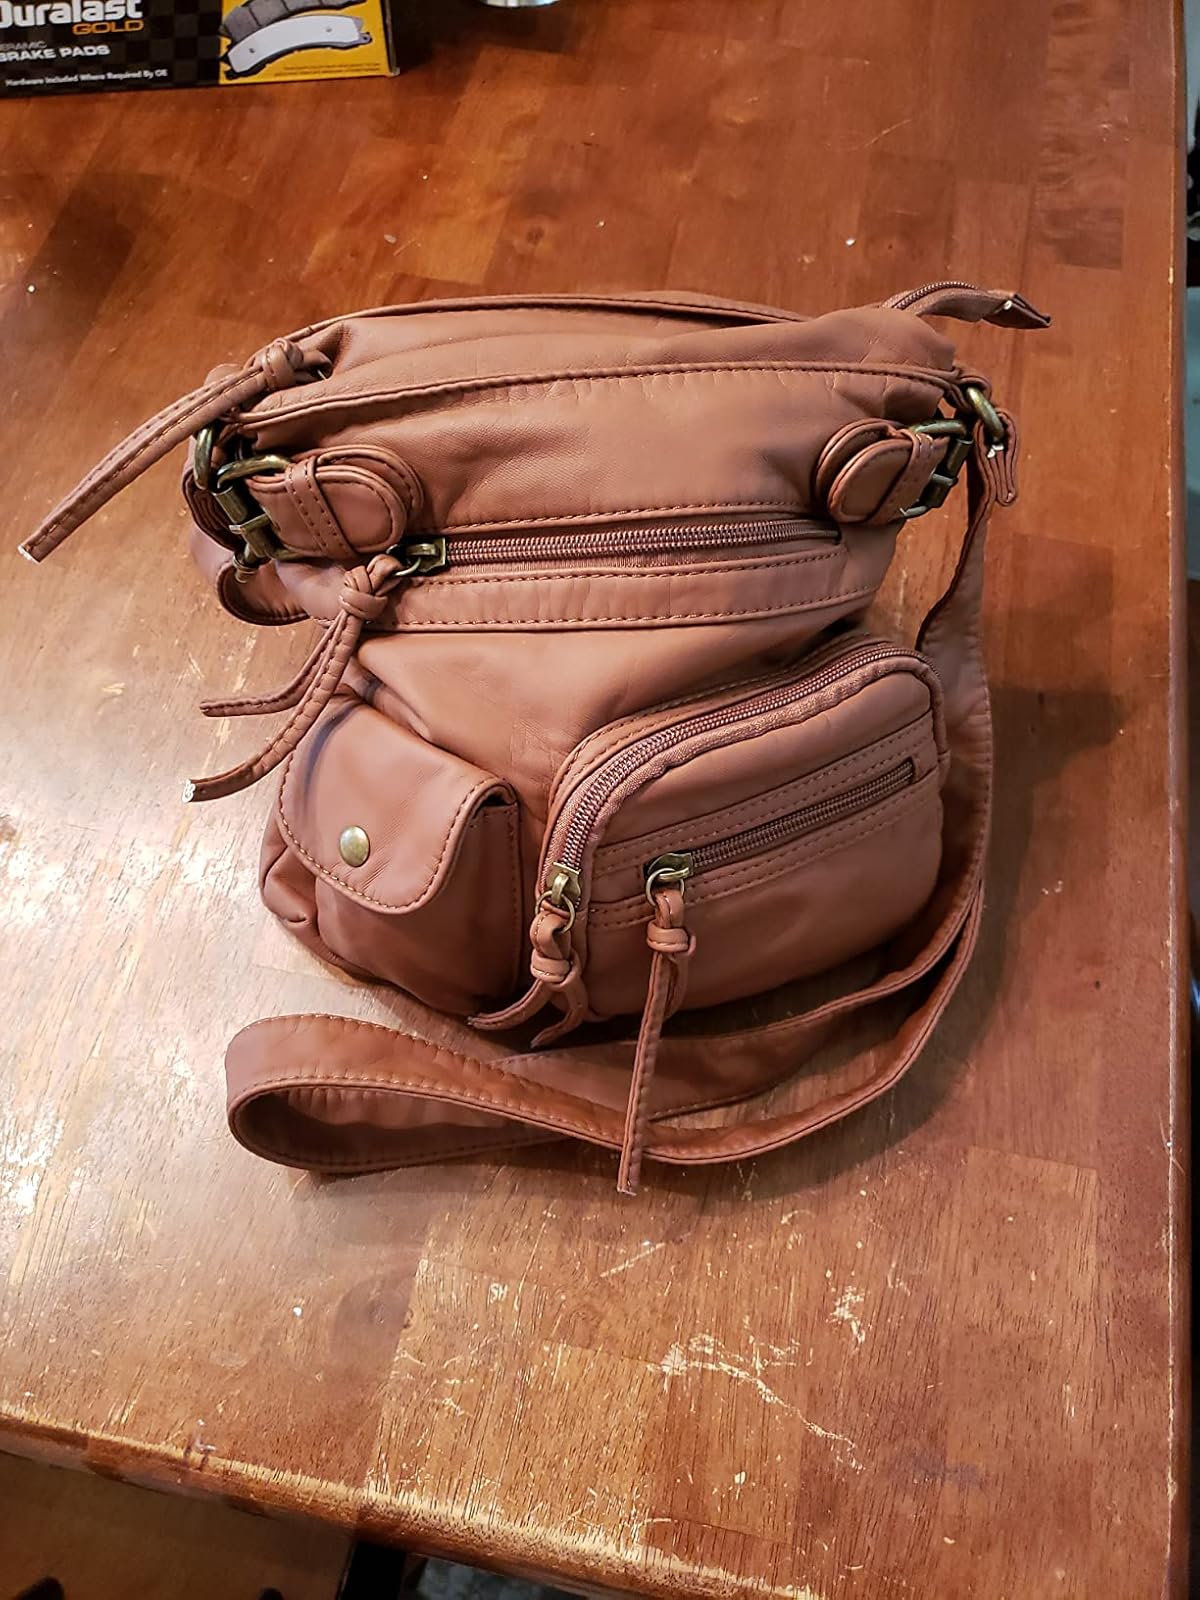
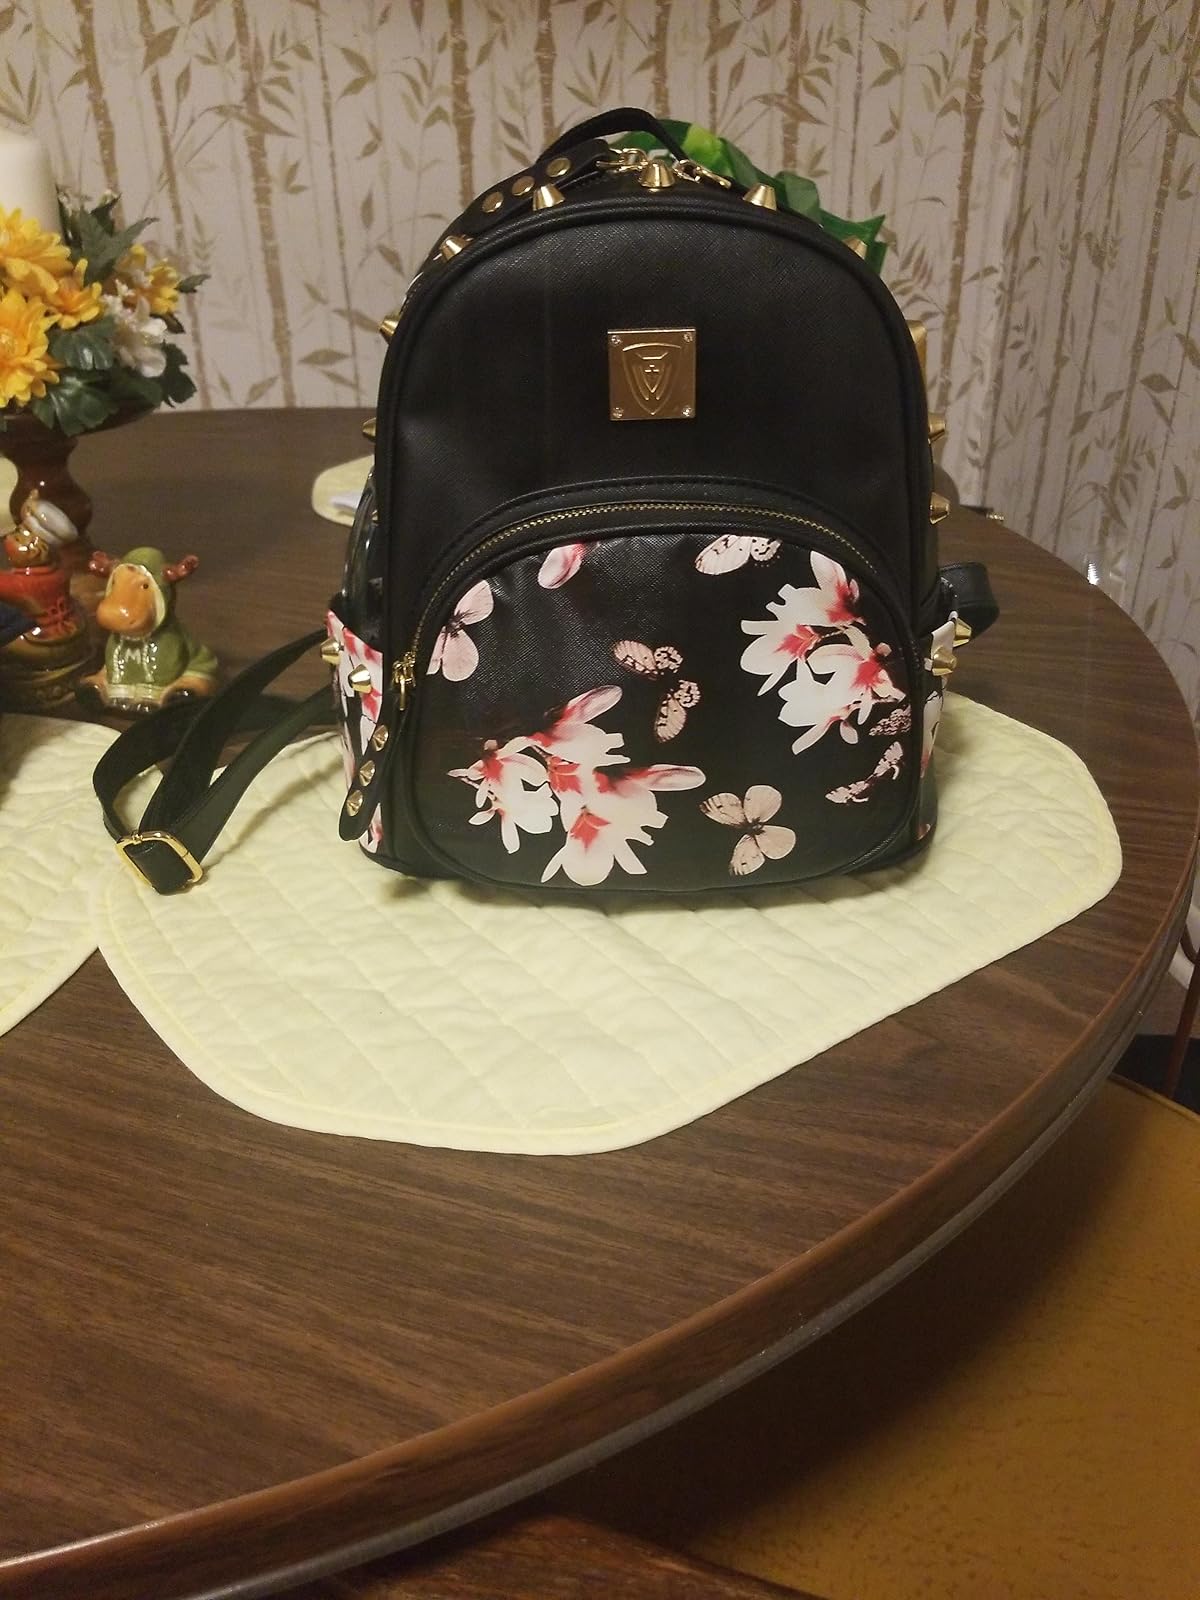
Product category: accessories_handbag
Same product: no